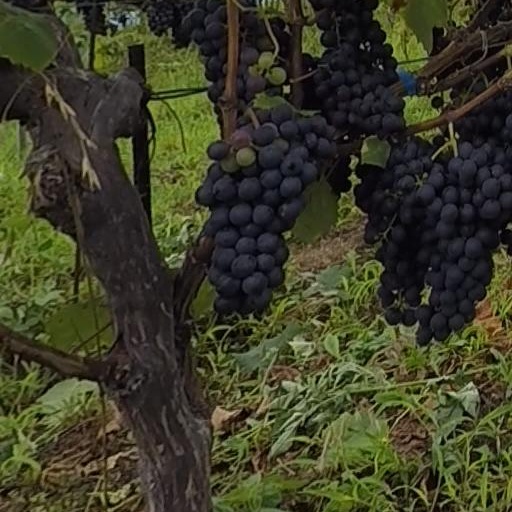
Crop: grape